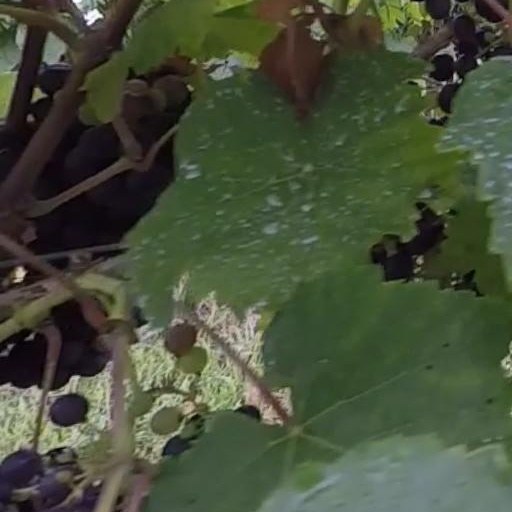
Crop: grape